Smithville Public School Building

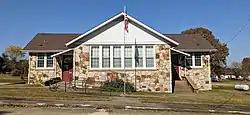

The Smithville Public School Building is a historic school building on Arkansas Highway 117 in the small community of Smithville, Arkansas. It is a single-story T-shaped fieldstone structure with a cross-gable roof.